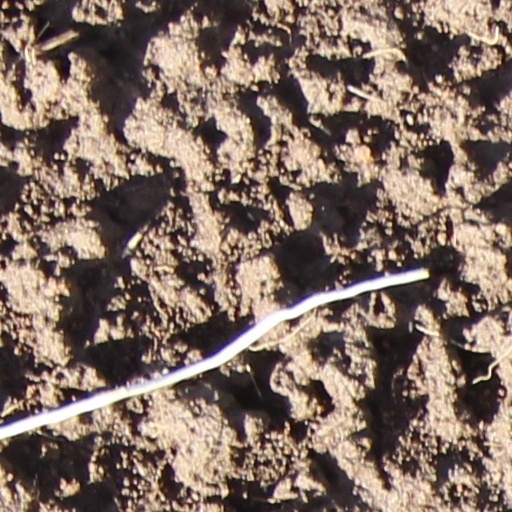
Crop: wheat